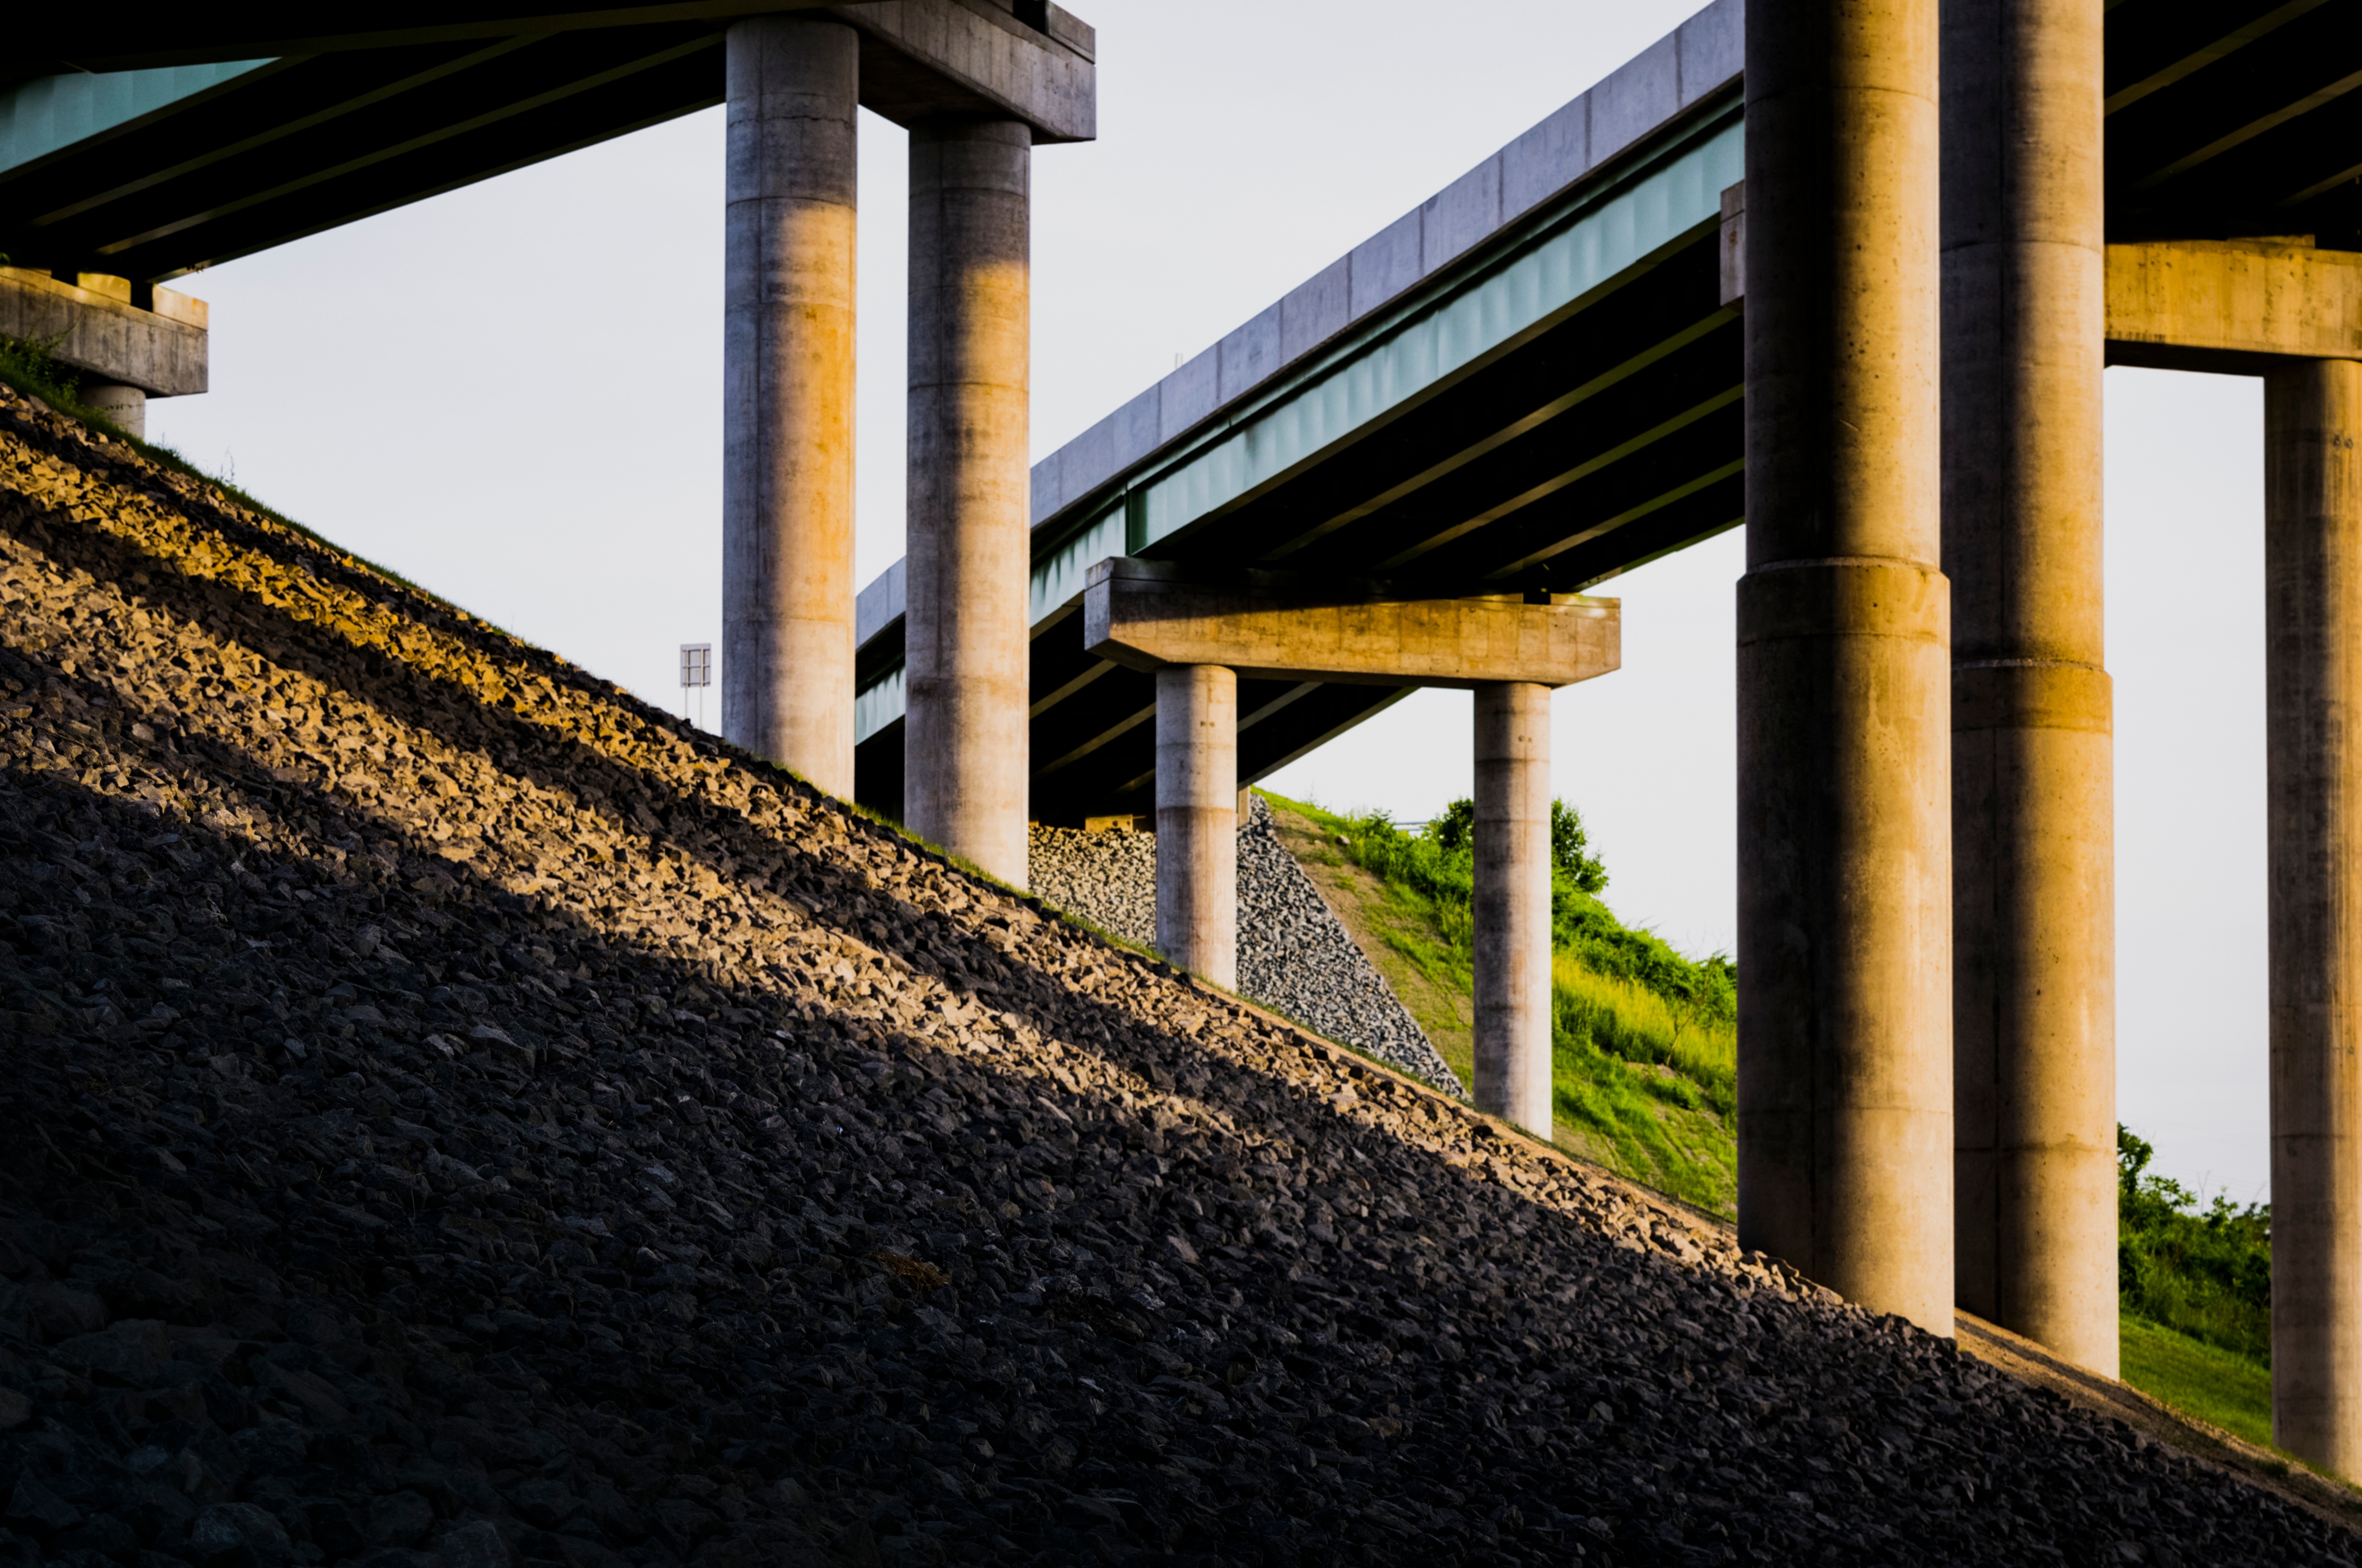
architecture, structure, road, bridge, sunlight, highway, overpass, transportation, transport, column, industry, underpass, urban area